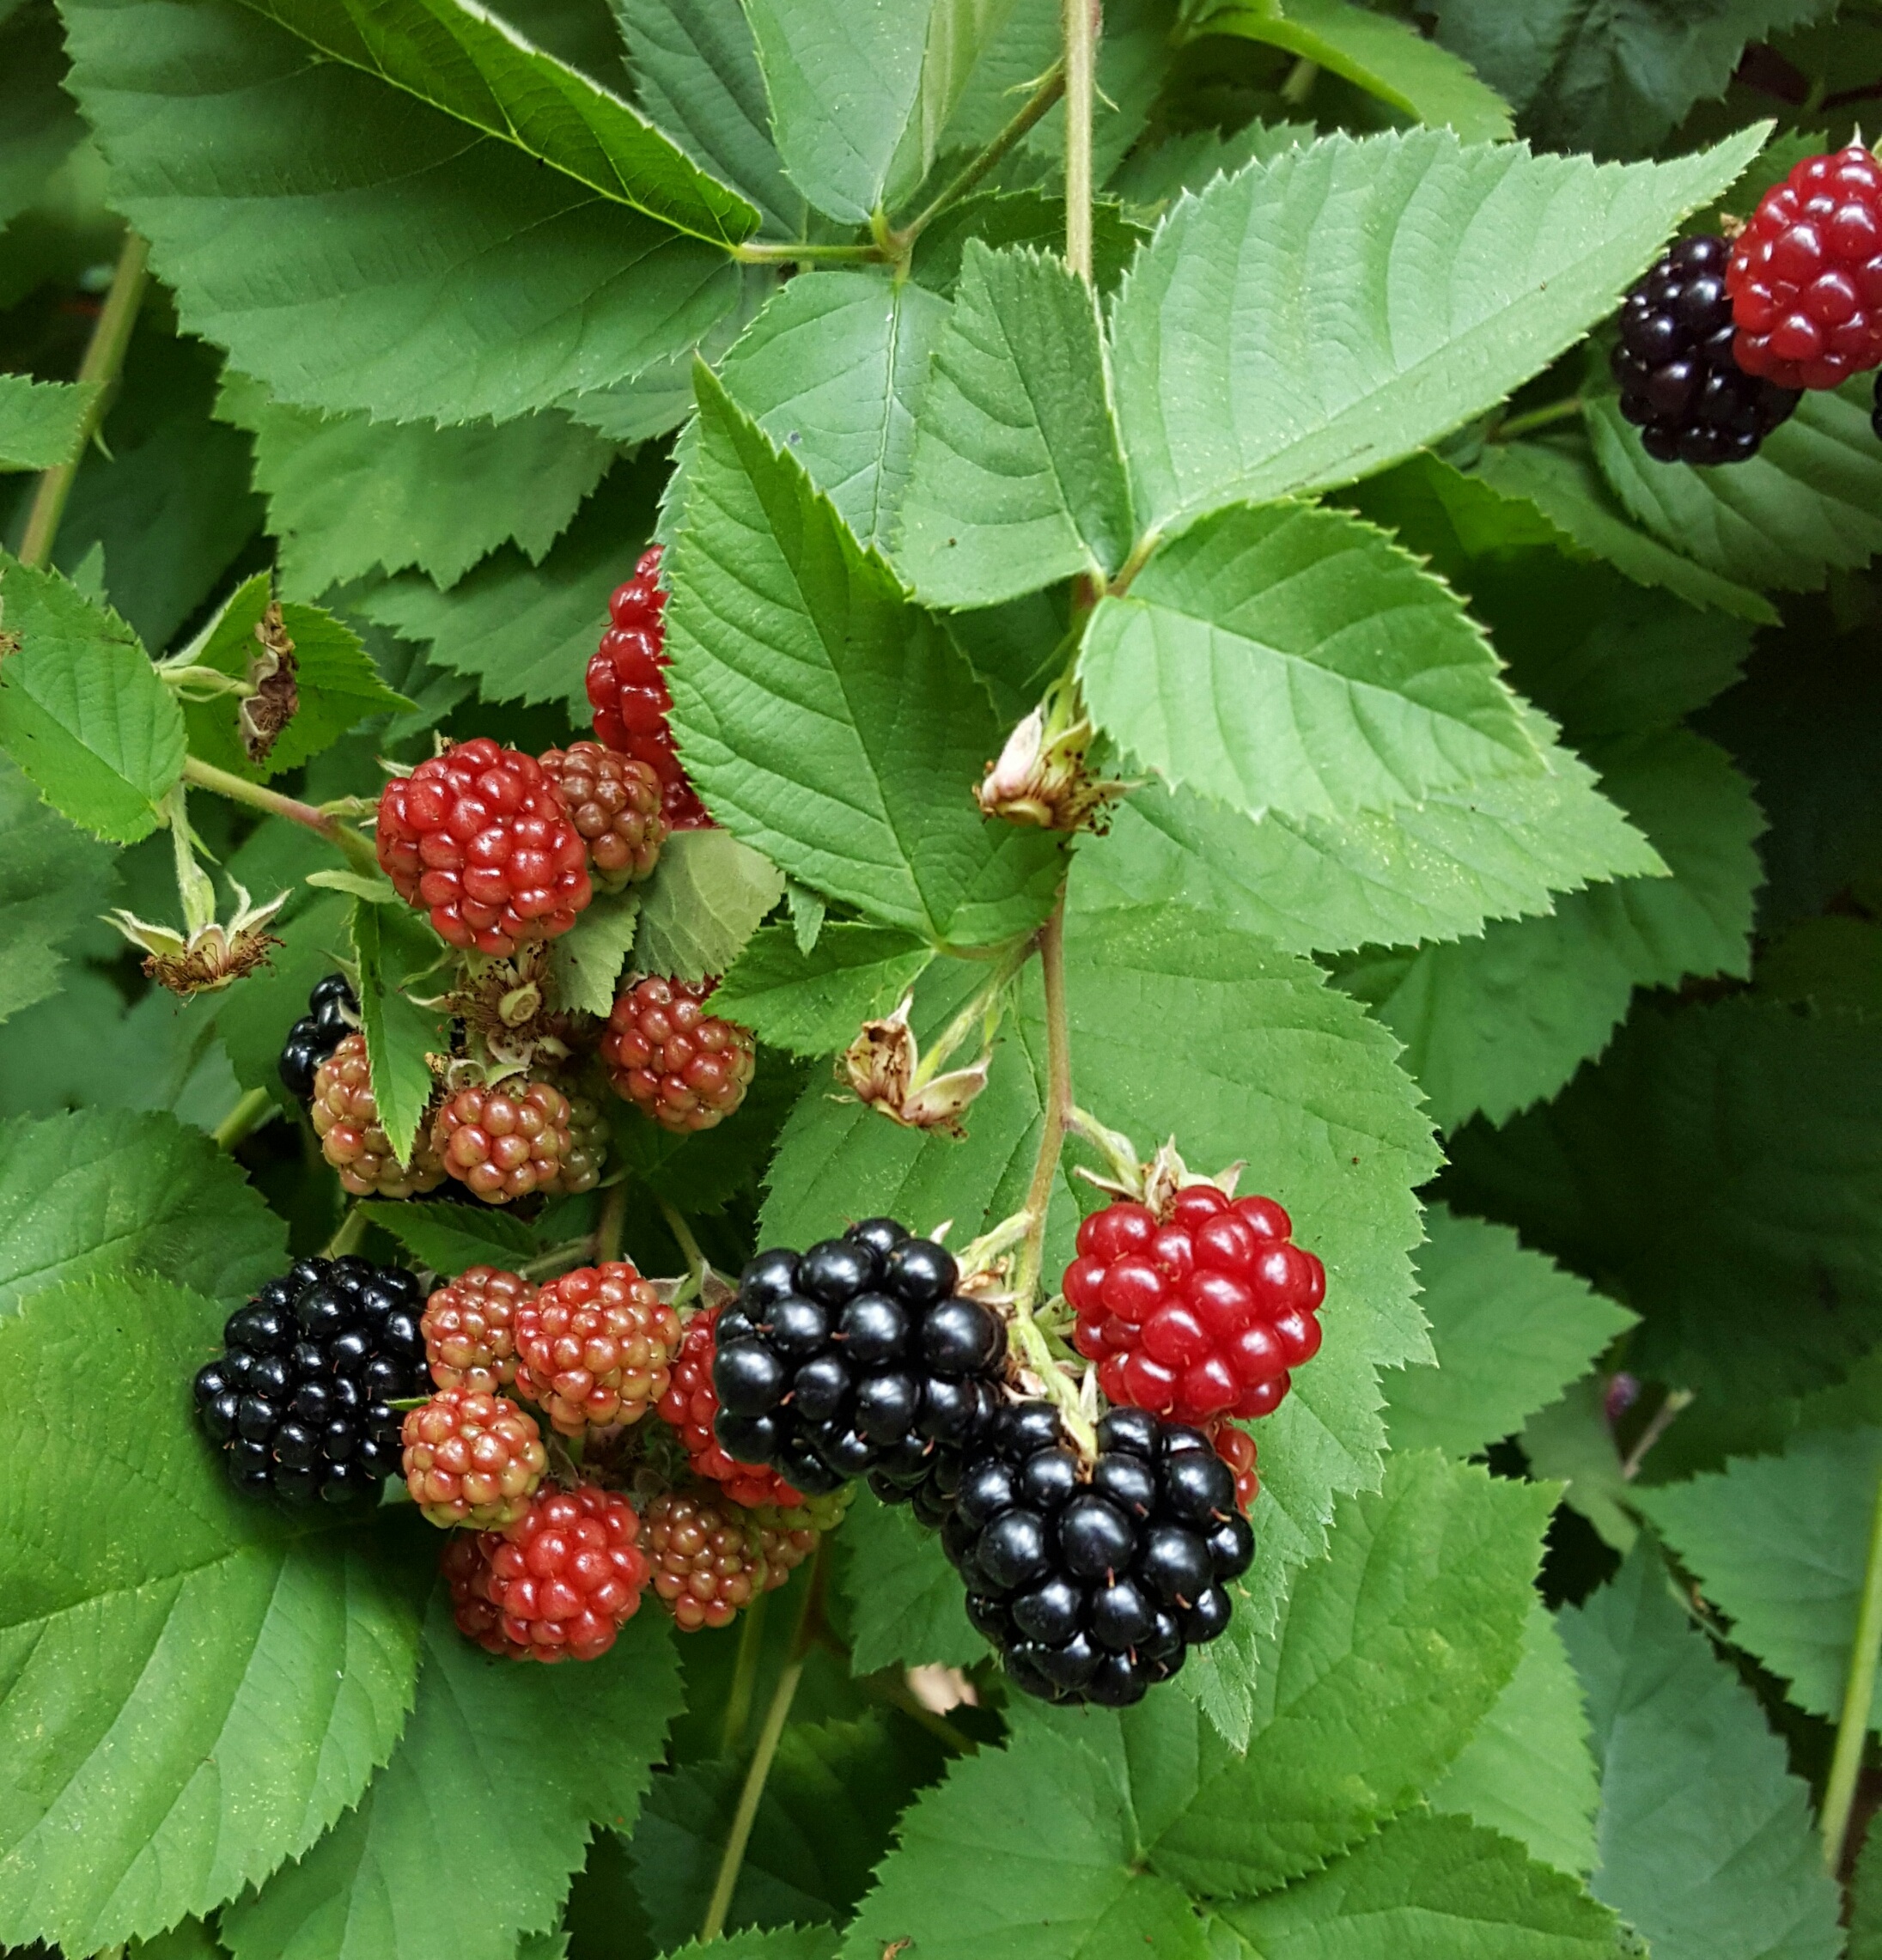
plant, raspberry, fruit, berry, flower, food, produce, fresh, healthy, blackberry, berries, nutrition, shrub, vegetarian, viburnum, raw, bramble, healthy eating, organic, mulberry, natural food, flowering plant, currant, black berries, health food, land plant, zante currant, chinese hawthorn, dewberry, schisandra, boysenberry, loganberry, wine raspberry, red mulberry, tayberry, thimbleberry, west indian raspberry, salmonberry